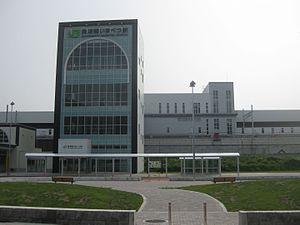
La gare d'Okutsugaru-Imabetsu est une gare ferroviaire d'Imabetsu, dans la préfecture d'Aomori au Japon. Cette gare est exploitée par la compagnie JR Hokkaido et est desservie par le Shinkansen.